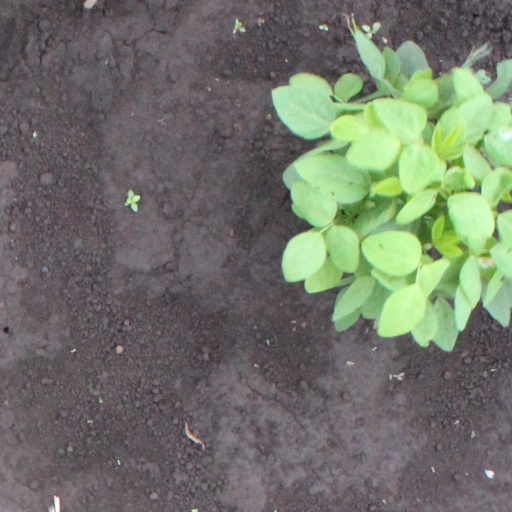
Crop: soybean